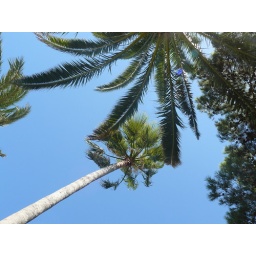
Palm trees and needle-leaved trees against blue sky